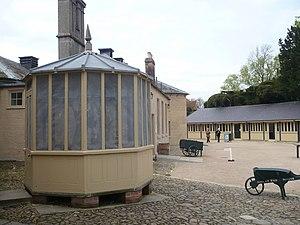
Une moustiquaire est un écran en ajouré fait de fin grillage en métal, plastique ou fibre de verre ou de tissu à mailles fines, tels que la gaze ou la tulle, conçu pour empêcher les moustiques et autres animaux indésirables de pénétrer dans les locaux ou les lieux de stockage. On l'adapte aux cadres des fenêtres et des portes que l'on veut laisser ouvertes, on les utilise aussi pour envelopper les lits ou pour protéger les bouches d'aération des garde-manger, placards, etc.